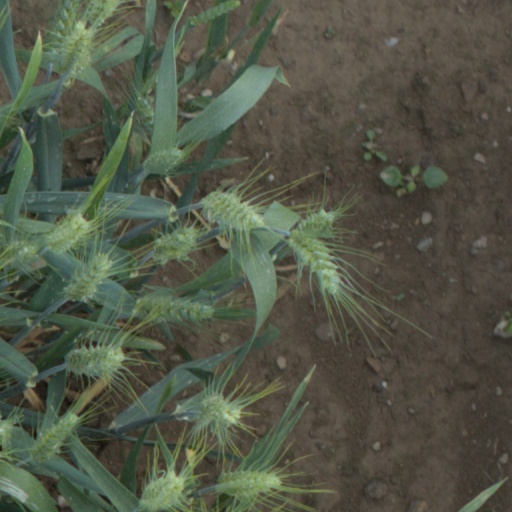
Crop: wheat